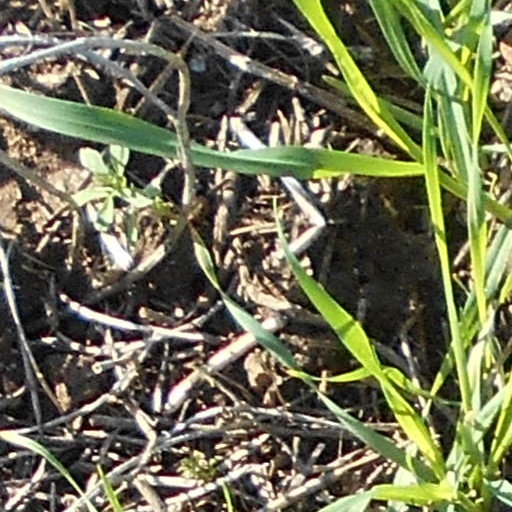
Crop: wheat